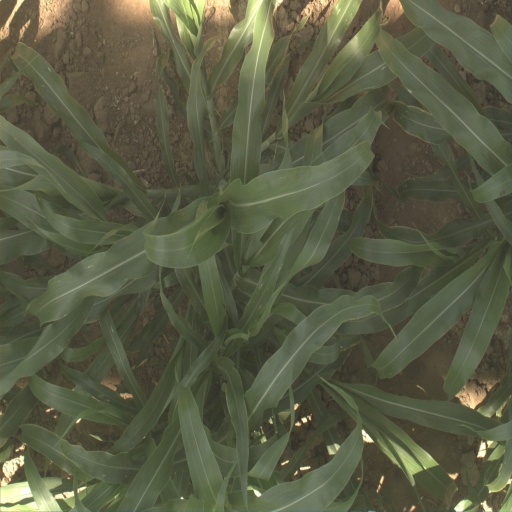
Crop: sorghum